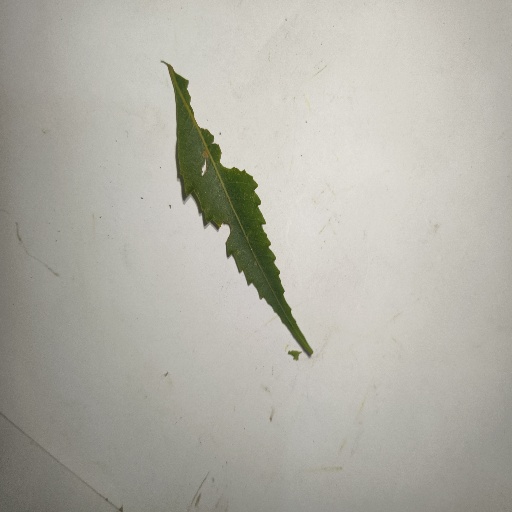
Species: Neem
Leaf condition: Shot Hole Leaf